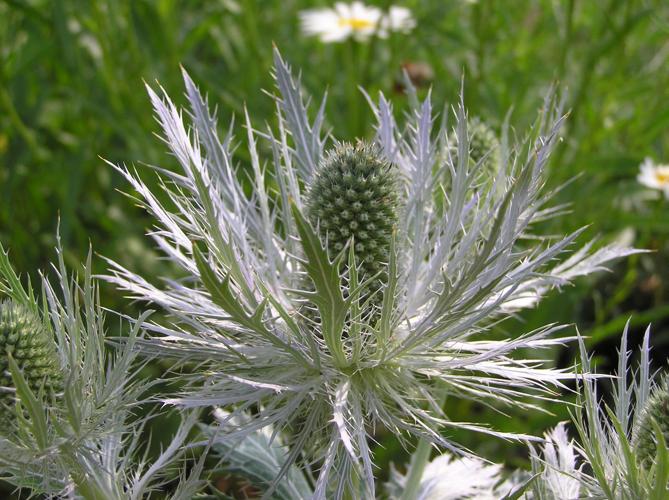
Label: alpine sea holly